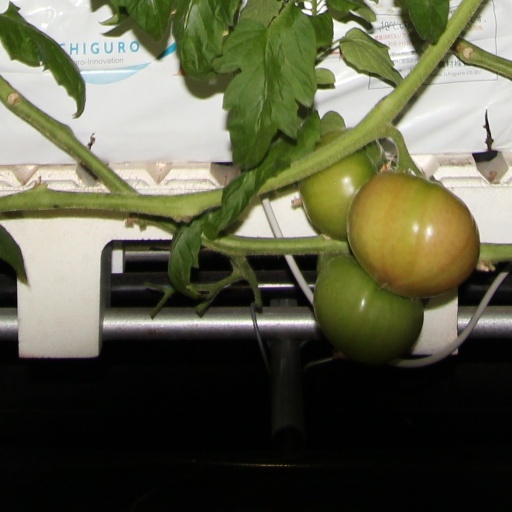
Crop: tomato